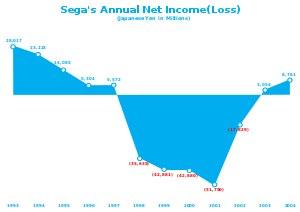
Sega Corporation est une société japonaise de développement et d'édition de jeux vidéo, ainsi qu'un fabricant de bornes et systèmes d'arcade.